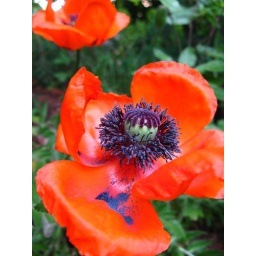
crazy orange flower in our backyard